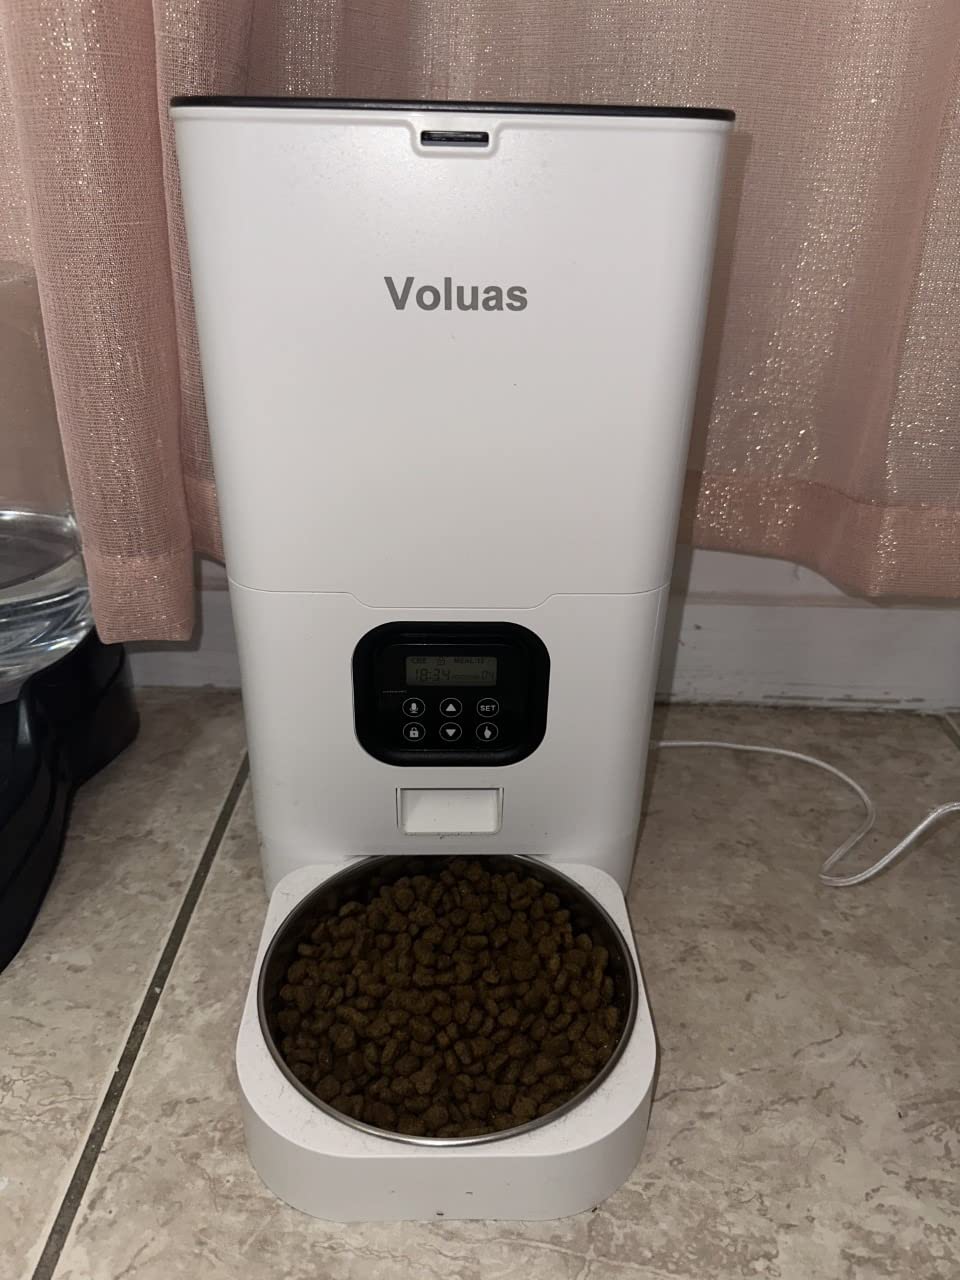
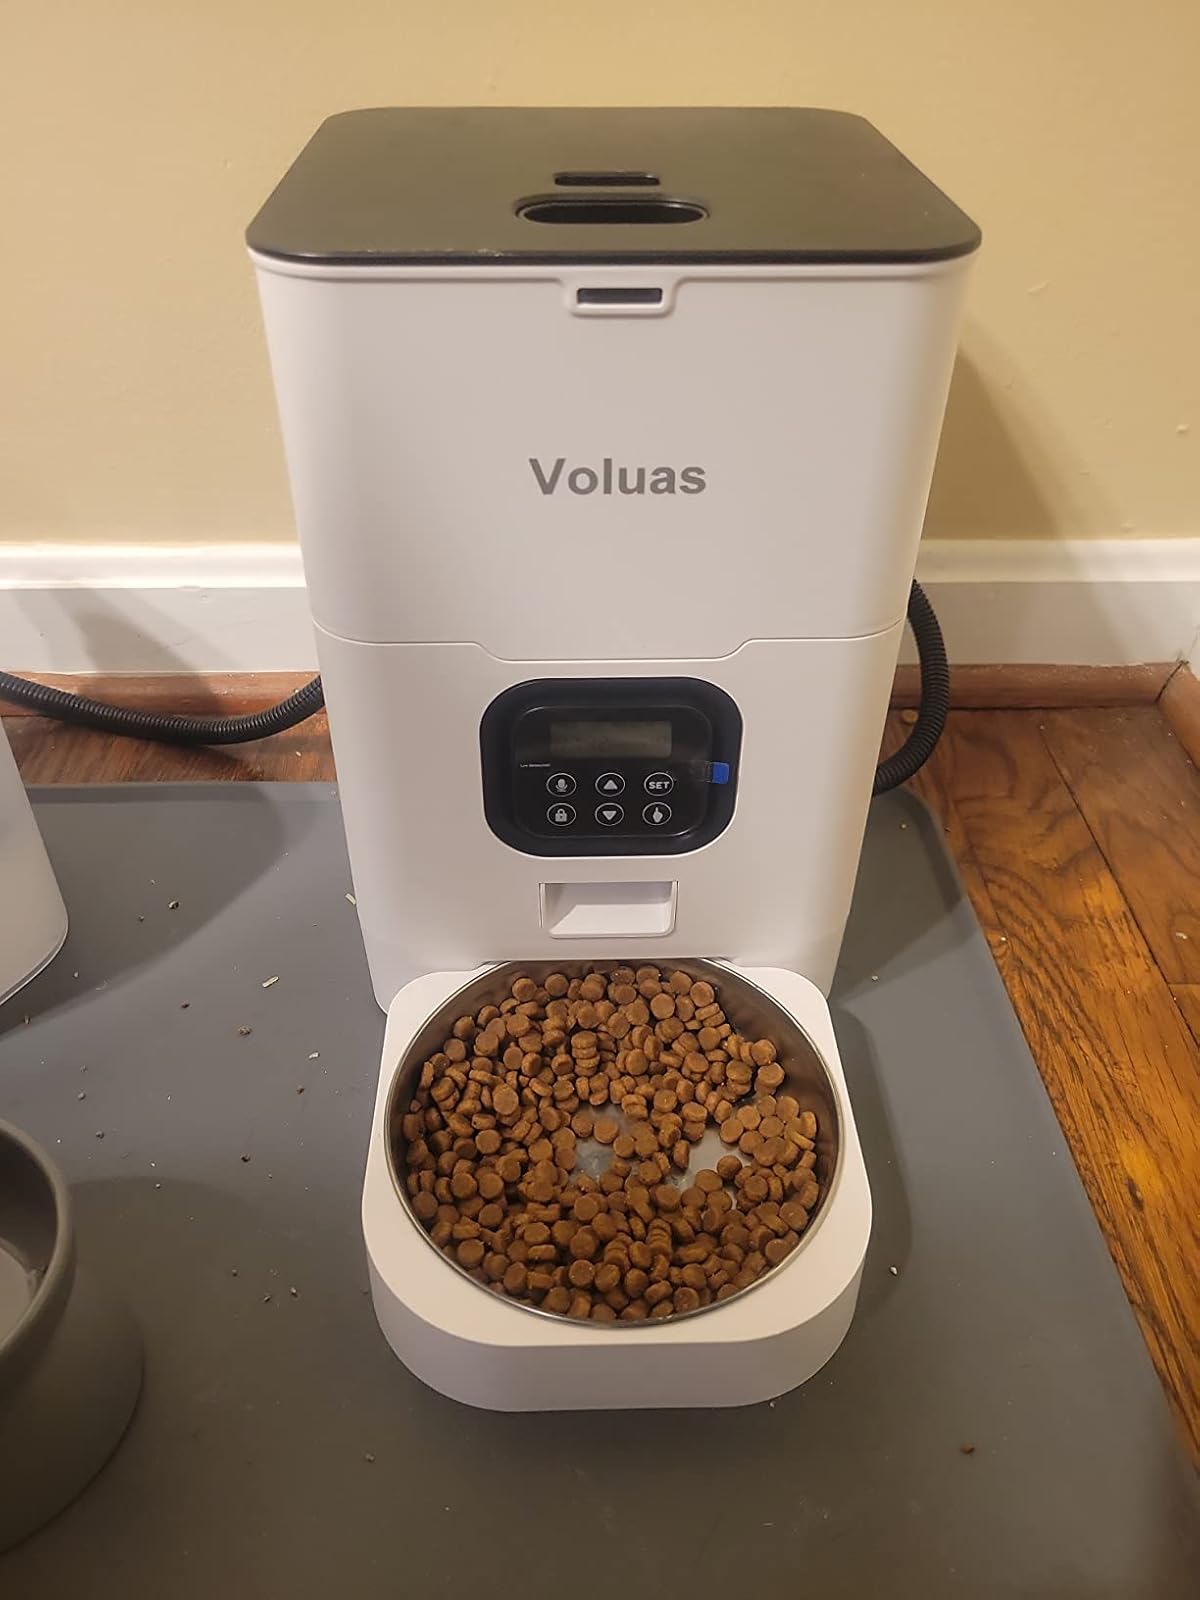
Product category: items_feeder
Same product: yes